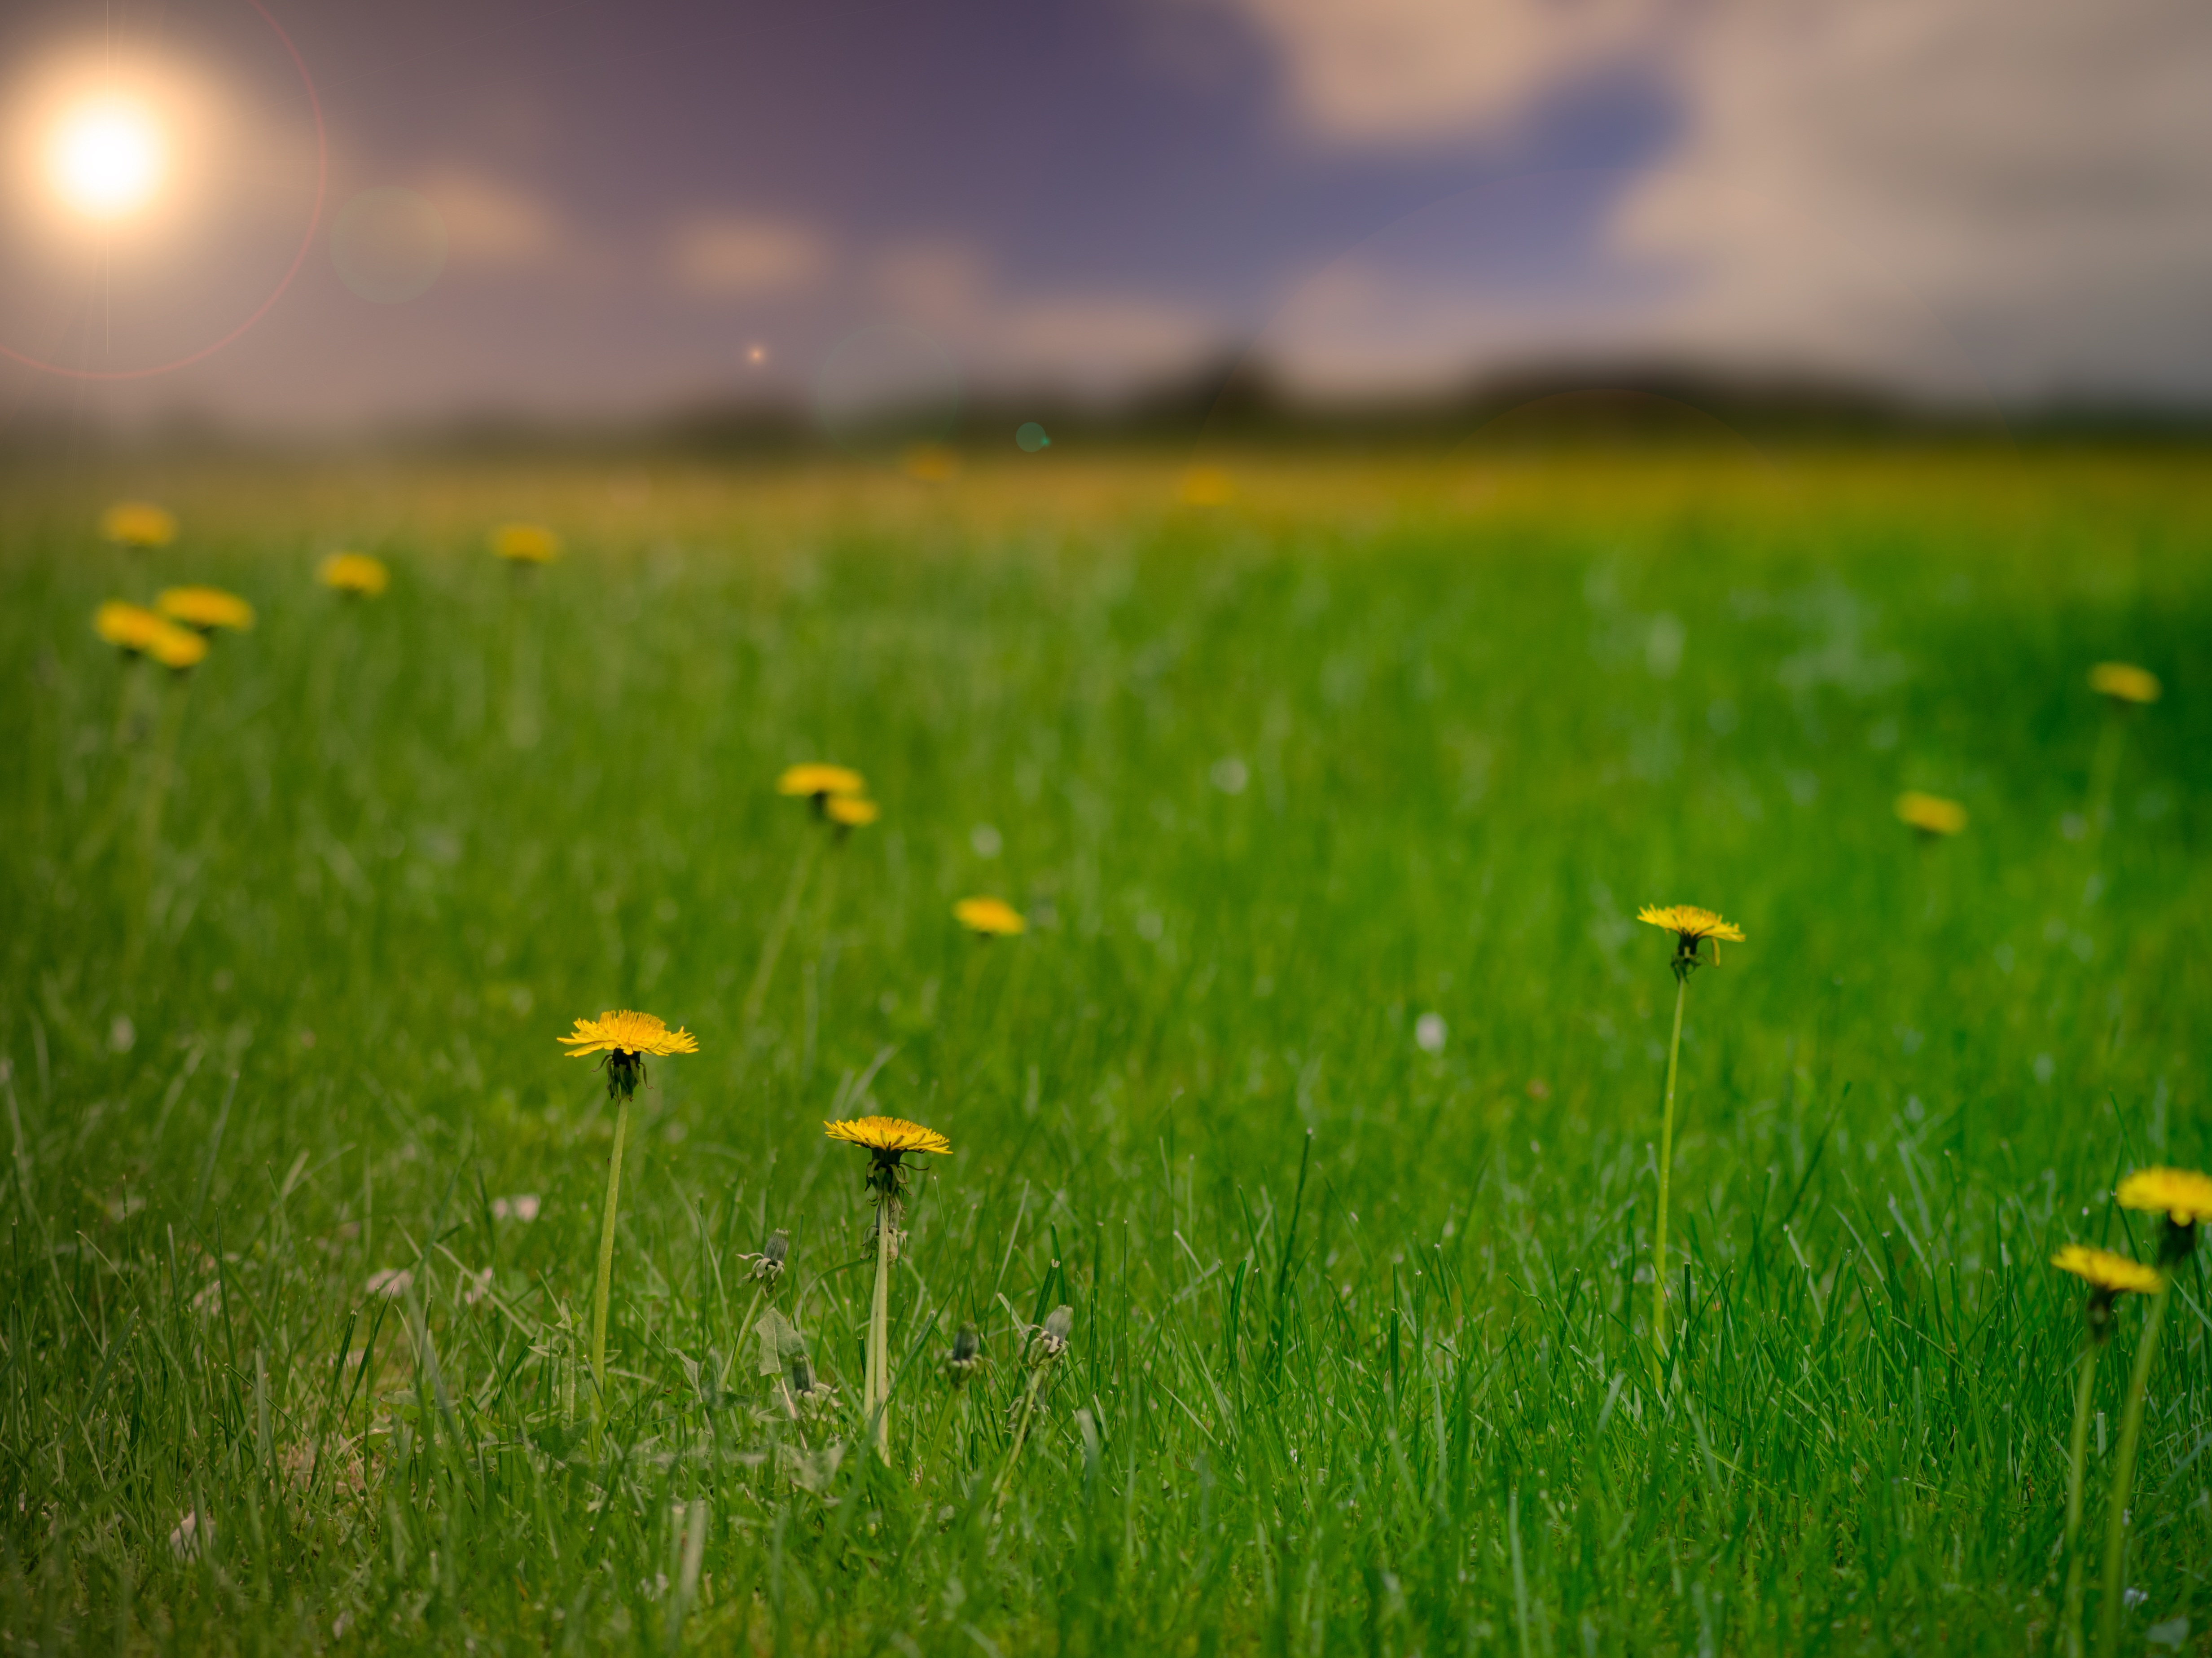
nature, grass, horizon, plant, sky, sun, field, lawn, meadow, dandelion, prairie, sunlight, morning, leaf, flower, green, pasture, yellow, agriculture, flora, plain, wildflower, grassland, wetland, habitat, macro photography, steppe, rural area, flowering plant, natural environment, grass family